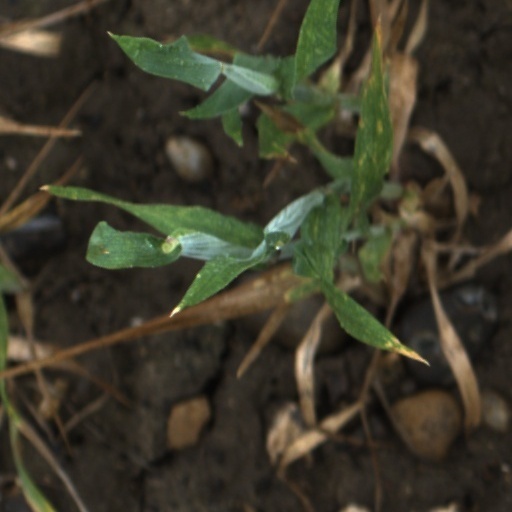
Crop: wheat